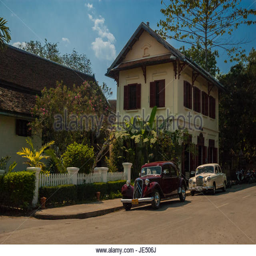
automotive industry business parked outside the hotel in old town